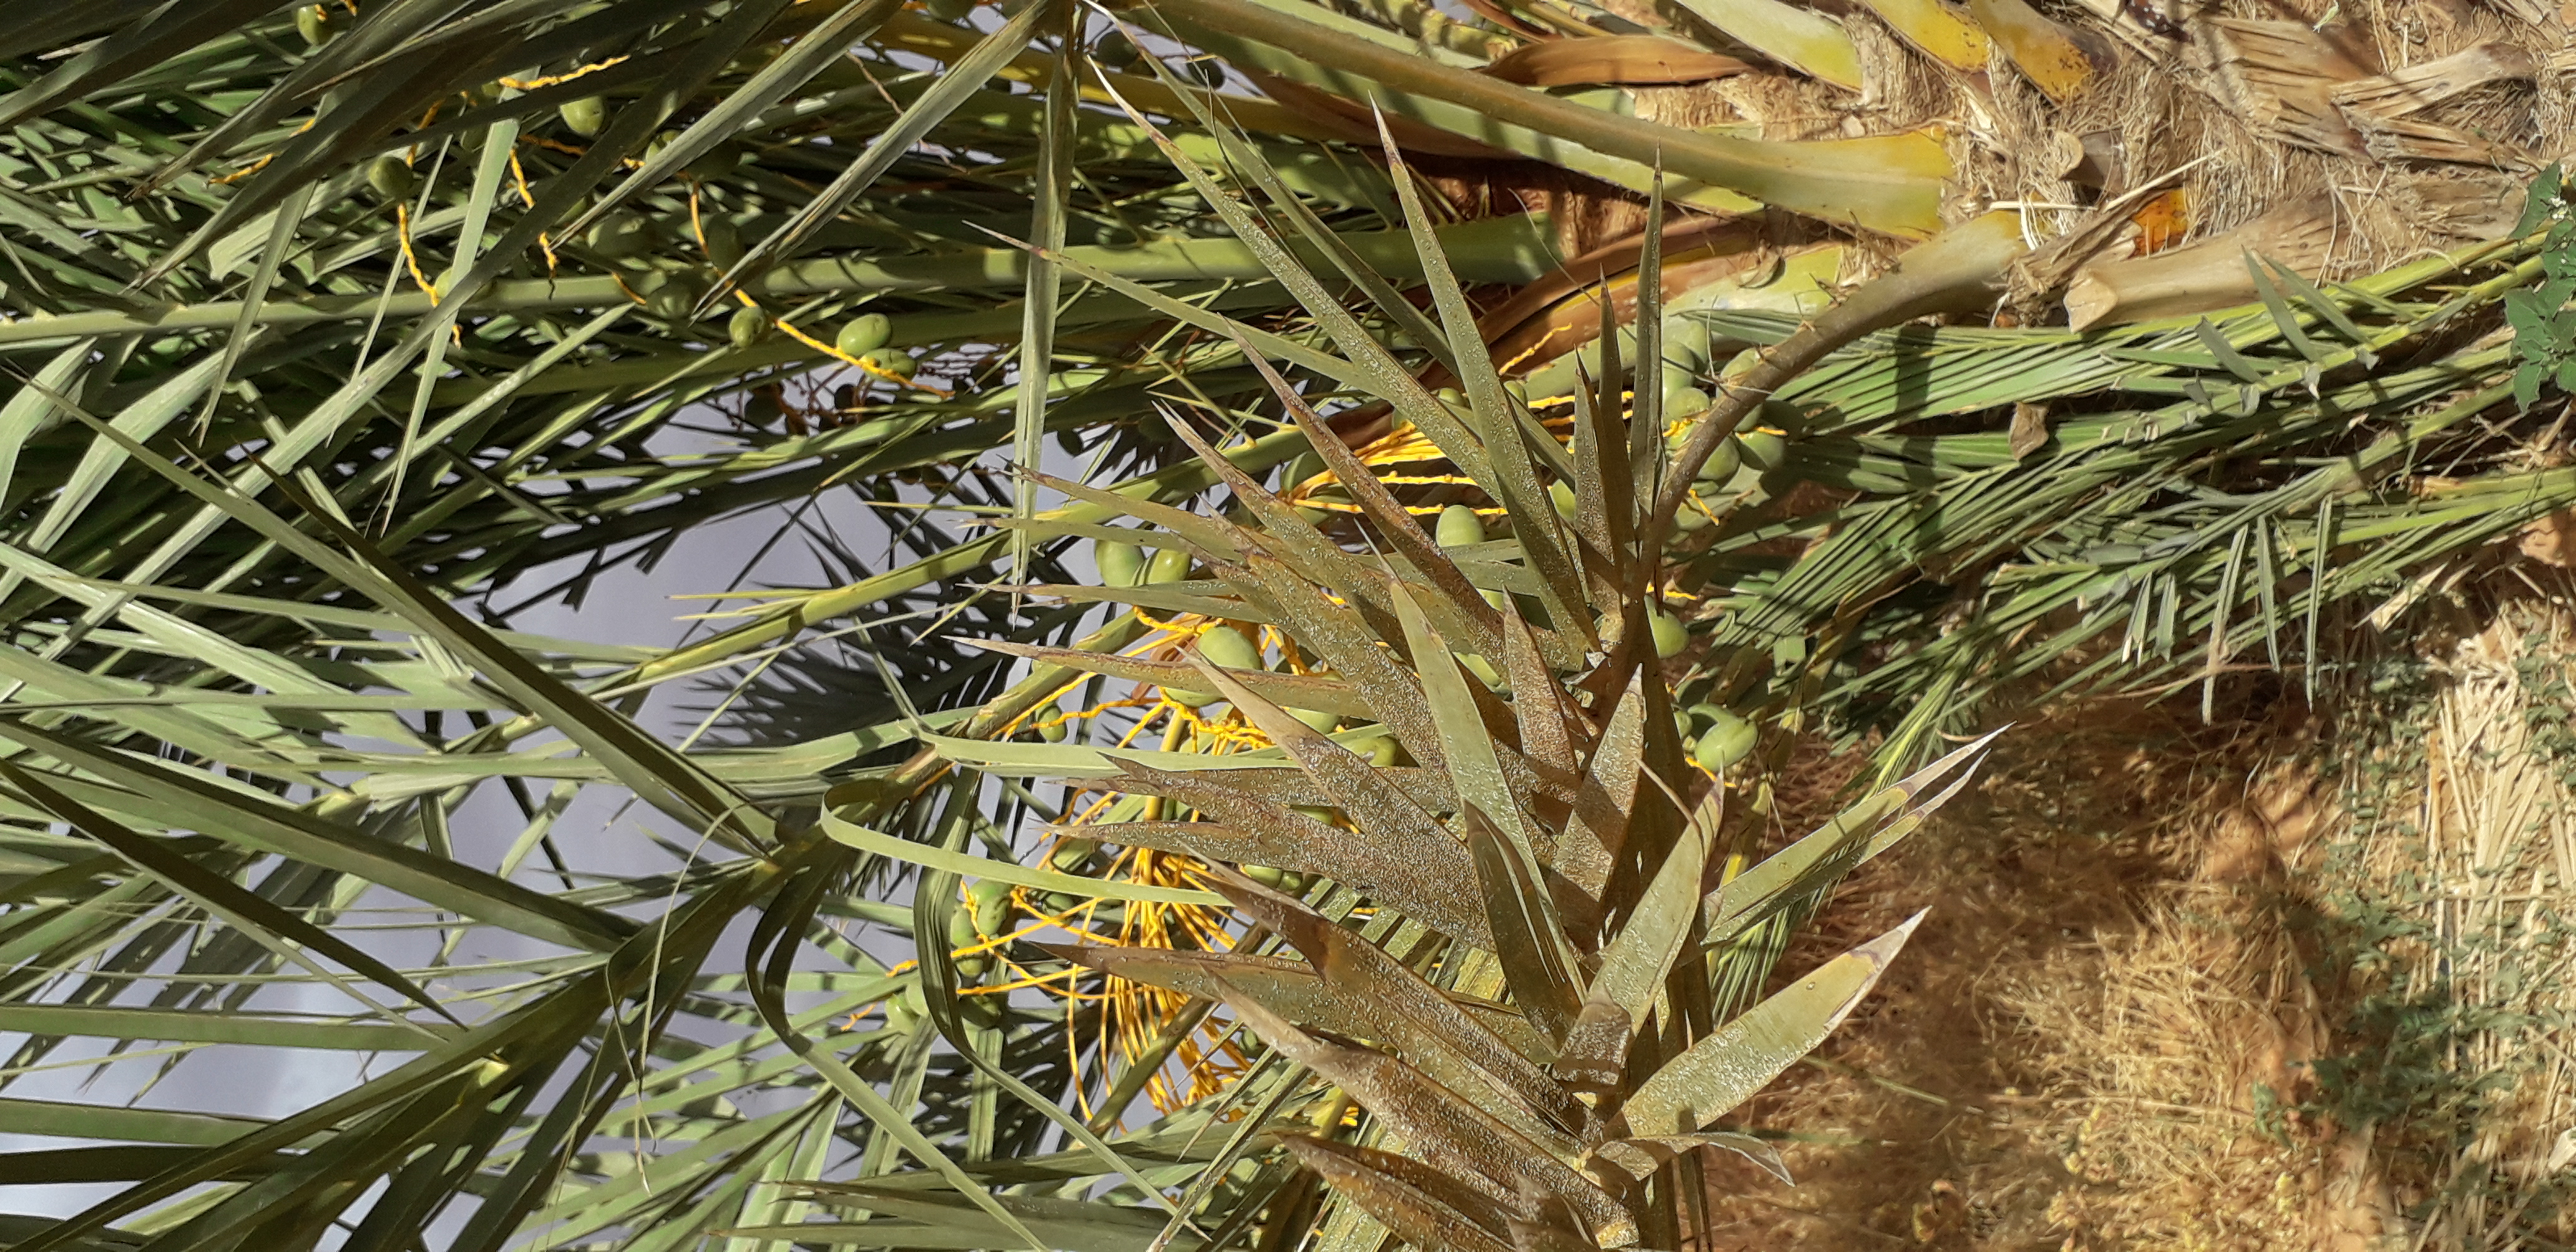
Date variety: Boumajhoul